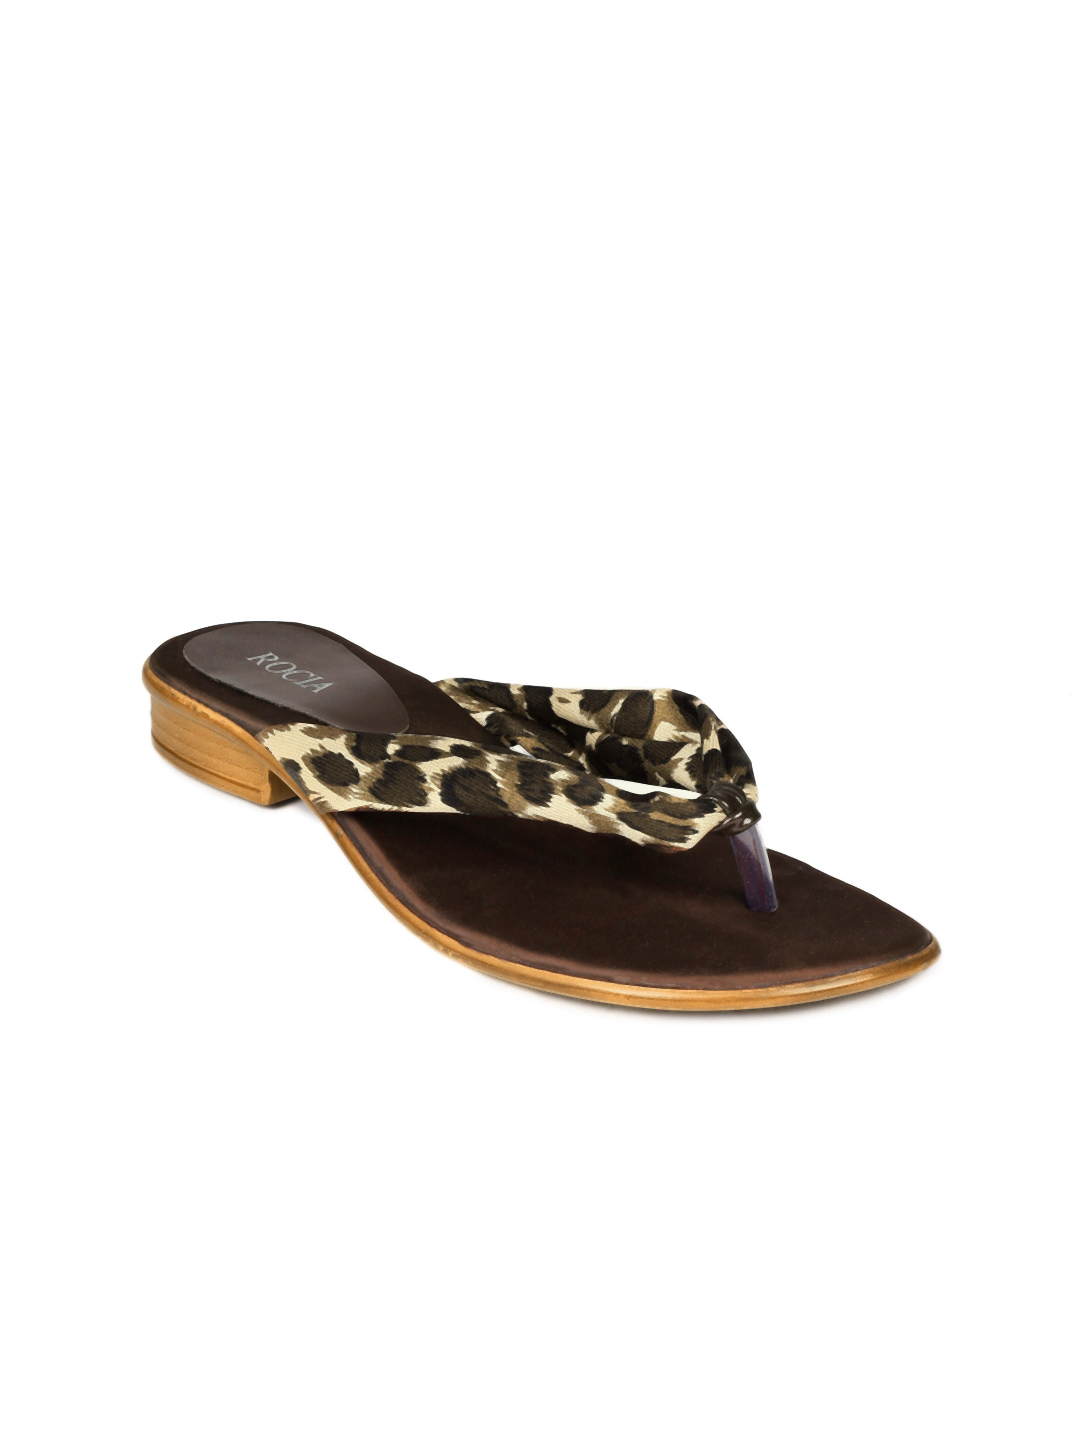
Rocia Women Brown Sandals
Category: Footwear / Shoes / Flats
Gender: Women
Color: Brown
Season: Winter 2012
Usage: Casual